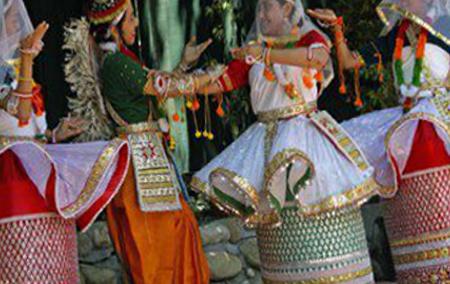
Dance form: manipuri